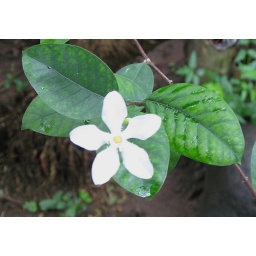
white flower in our garden 4